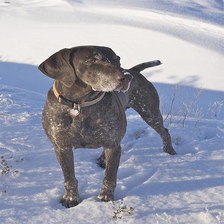
Species: dog
Breed: german shorthaired